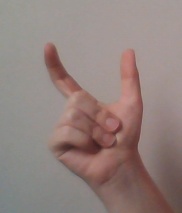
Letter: nun